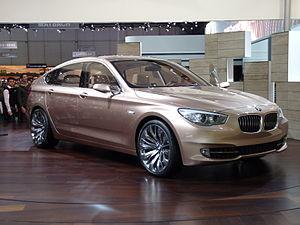
BMW 5 Series GT Concept au Salon de Genève 2009
La BMW Série 5 Gran Turismo ou GT est un véhicule fabriqué par le constructeur allemand BMW qui est disponible depuis la fin 2009. Cette voiture est un concept nouveau alliant une voiture routière de luxe, un tout-terrains et un coupé. BMW crée une nouvelle catégorie pour cette voiture : « Progressive Activity Sedan » ou PAS. La Série 5 Gran Turismo a préfiguré la BMW Série 5 F10 qui a été présentée au public début 2010.